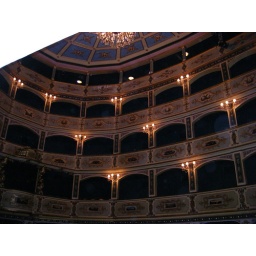
The theatre looking back toward the best balcony seats in the house.